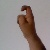
The image shows a hand gesture representing the letter 'X' in Indian Sign Language.